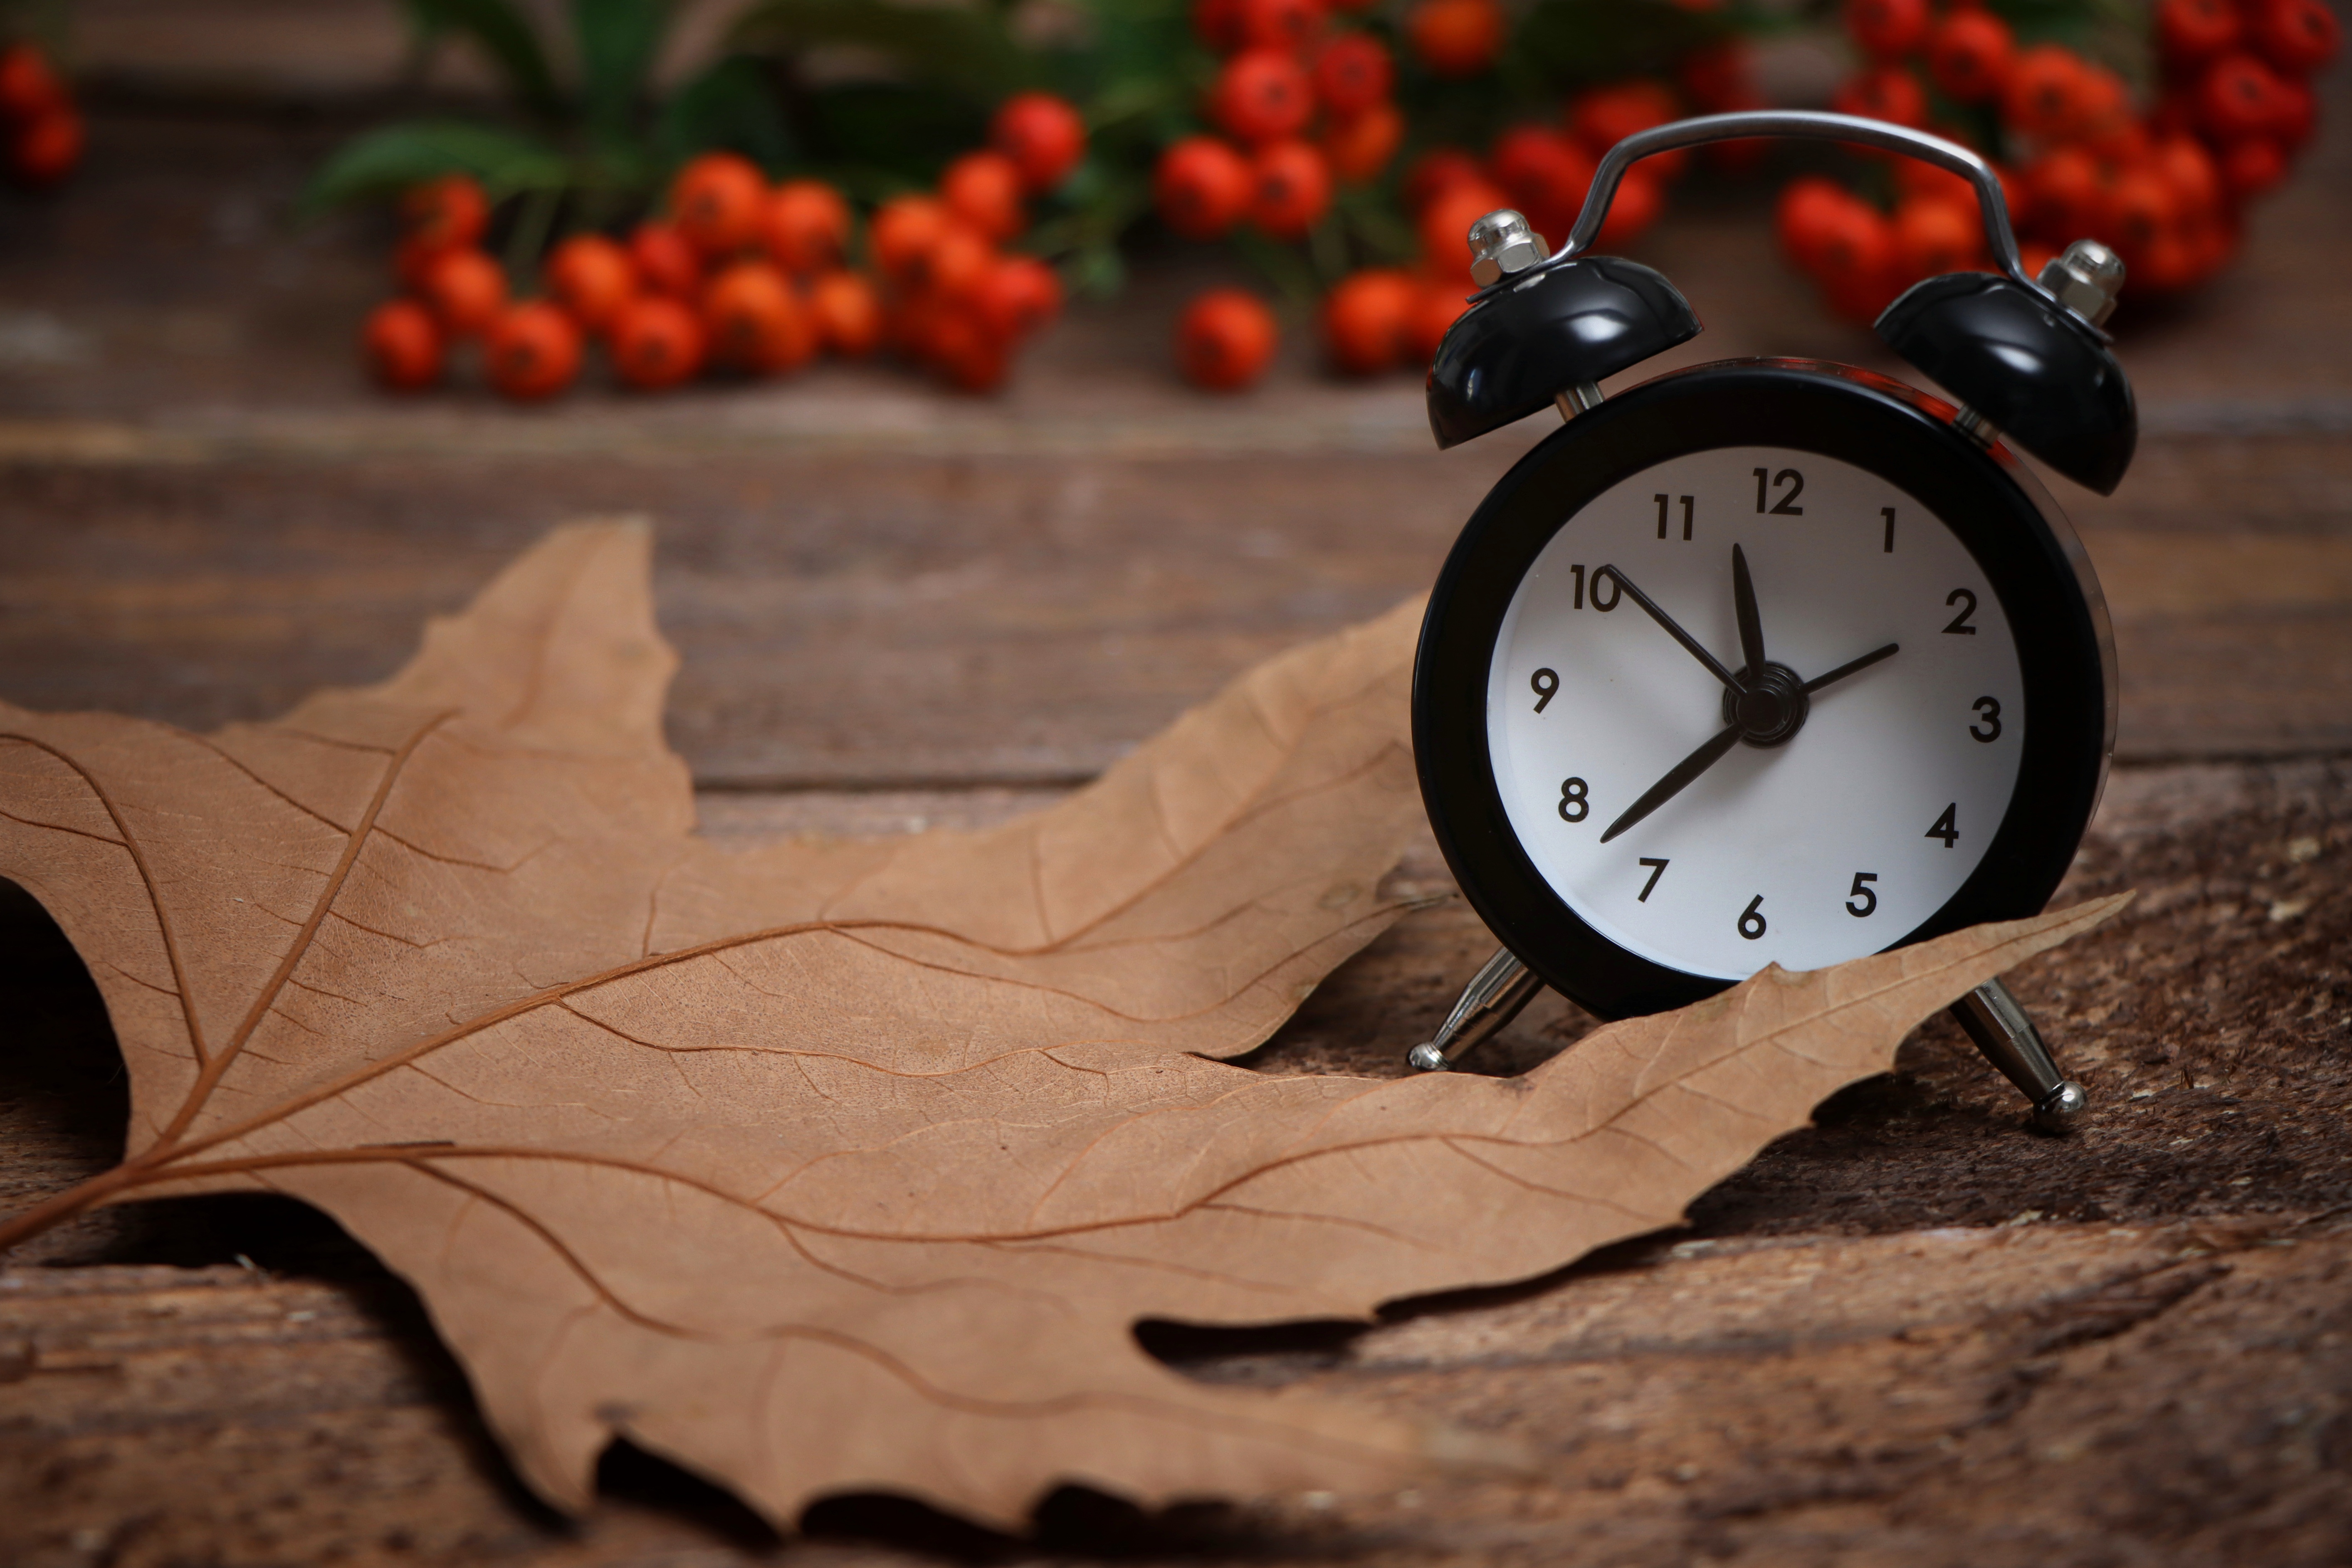
leaf, brown, wood, orange, clock, plant, alarm clock, Tints and shades, quartz clock, close up, twig, metal, natural foods, deciduous, landscape, fashion accessory, fruit, still life photography, tree, automotive lighting, still life, macro photography, font, circle, shadow, home accessories, darkness, number, pumpkin, berry, interior design, autumn, maple leaf